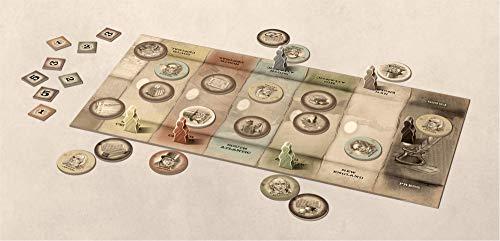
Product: Renegade Game Studios Revolution of 1828 Board Game
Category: Toys & Games | Games & Accessories | Board Games
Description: In this two-player game, you are trying to become the next President of the United States To reach this Lofty goal, each player will try to take election tiles that suit you best and hinder your opponent's campaign.
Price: $27.99
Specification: ProductDimensions:8x8x2inches|ItemWeight:1.85pounds|ShippingWeight:1.85pounds(Viewshippingratesandpolicies)|ASIN:B07KPNN1XS|Itemmodelnumber:RGS0890|Manufacturerrecommendedage:12yearsandup